Don Mattingly

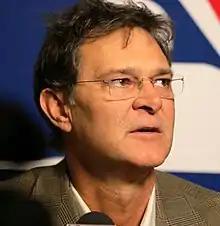
Mattingly at the 2015 MLB Winter Meetings

Donald Arthur Mattingly (born April 20, 1961) is an American professional baseball coach, and former first baseman and manager who is the bench coach for the Toronto Blue Jays of Major League Baseball (MLB). Nicknamed "the Hit Man" and "Donnie Baseball", he spent his entire 14-year MLB playing career with the New York Yankees and later managed the Los Angeles Dodgers for five years and the Miami Marlins for seven years.